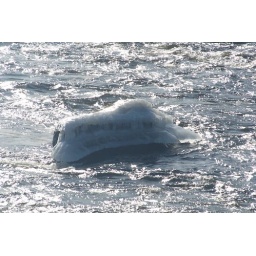
Ice covered rock in the river